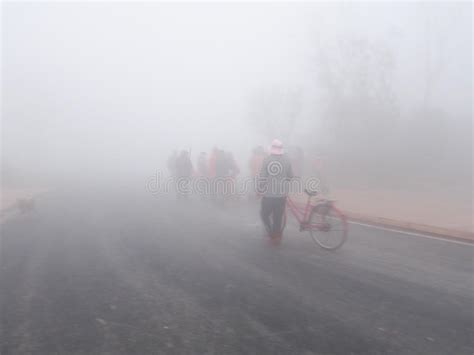
Weather: foggy or hazy